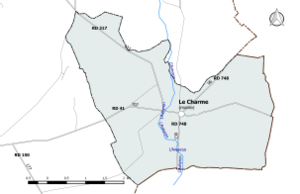
Carte du réseau routier de la commune de fr:Le Charme.
Le Charme est une commune française située dans le département du Loiret en région Centre-Val de Loire, et limitrophe de l'Yonne en Bourgogne-Franche-Comté.